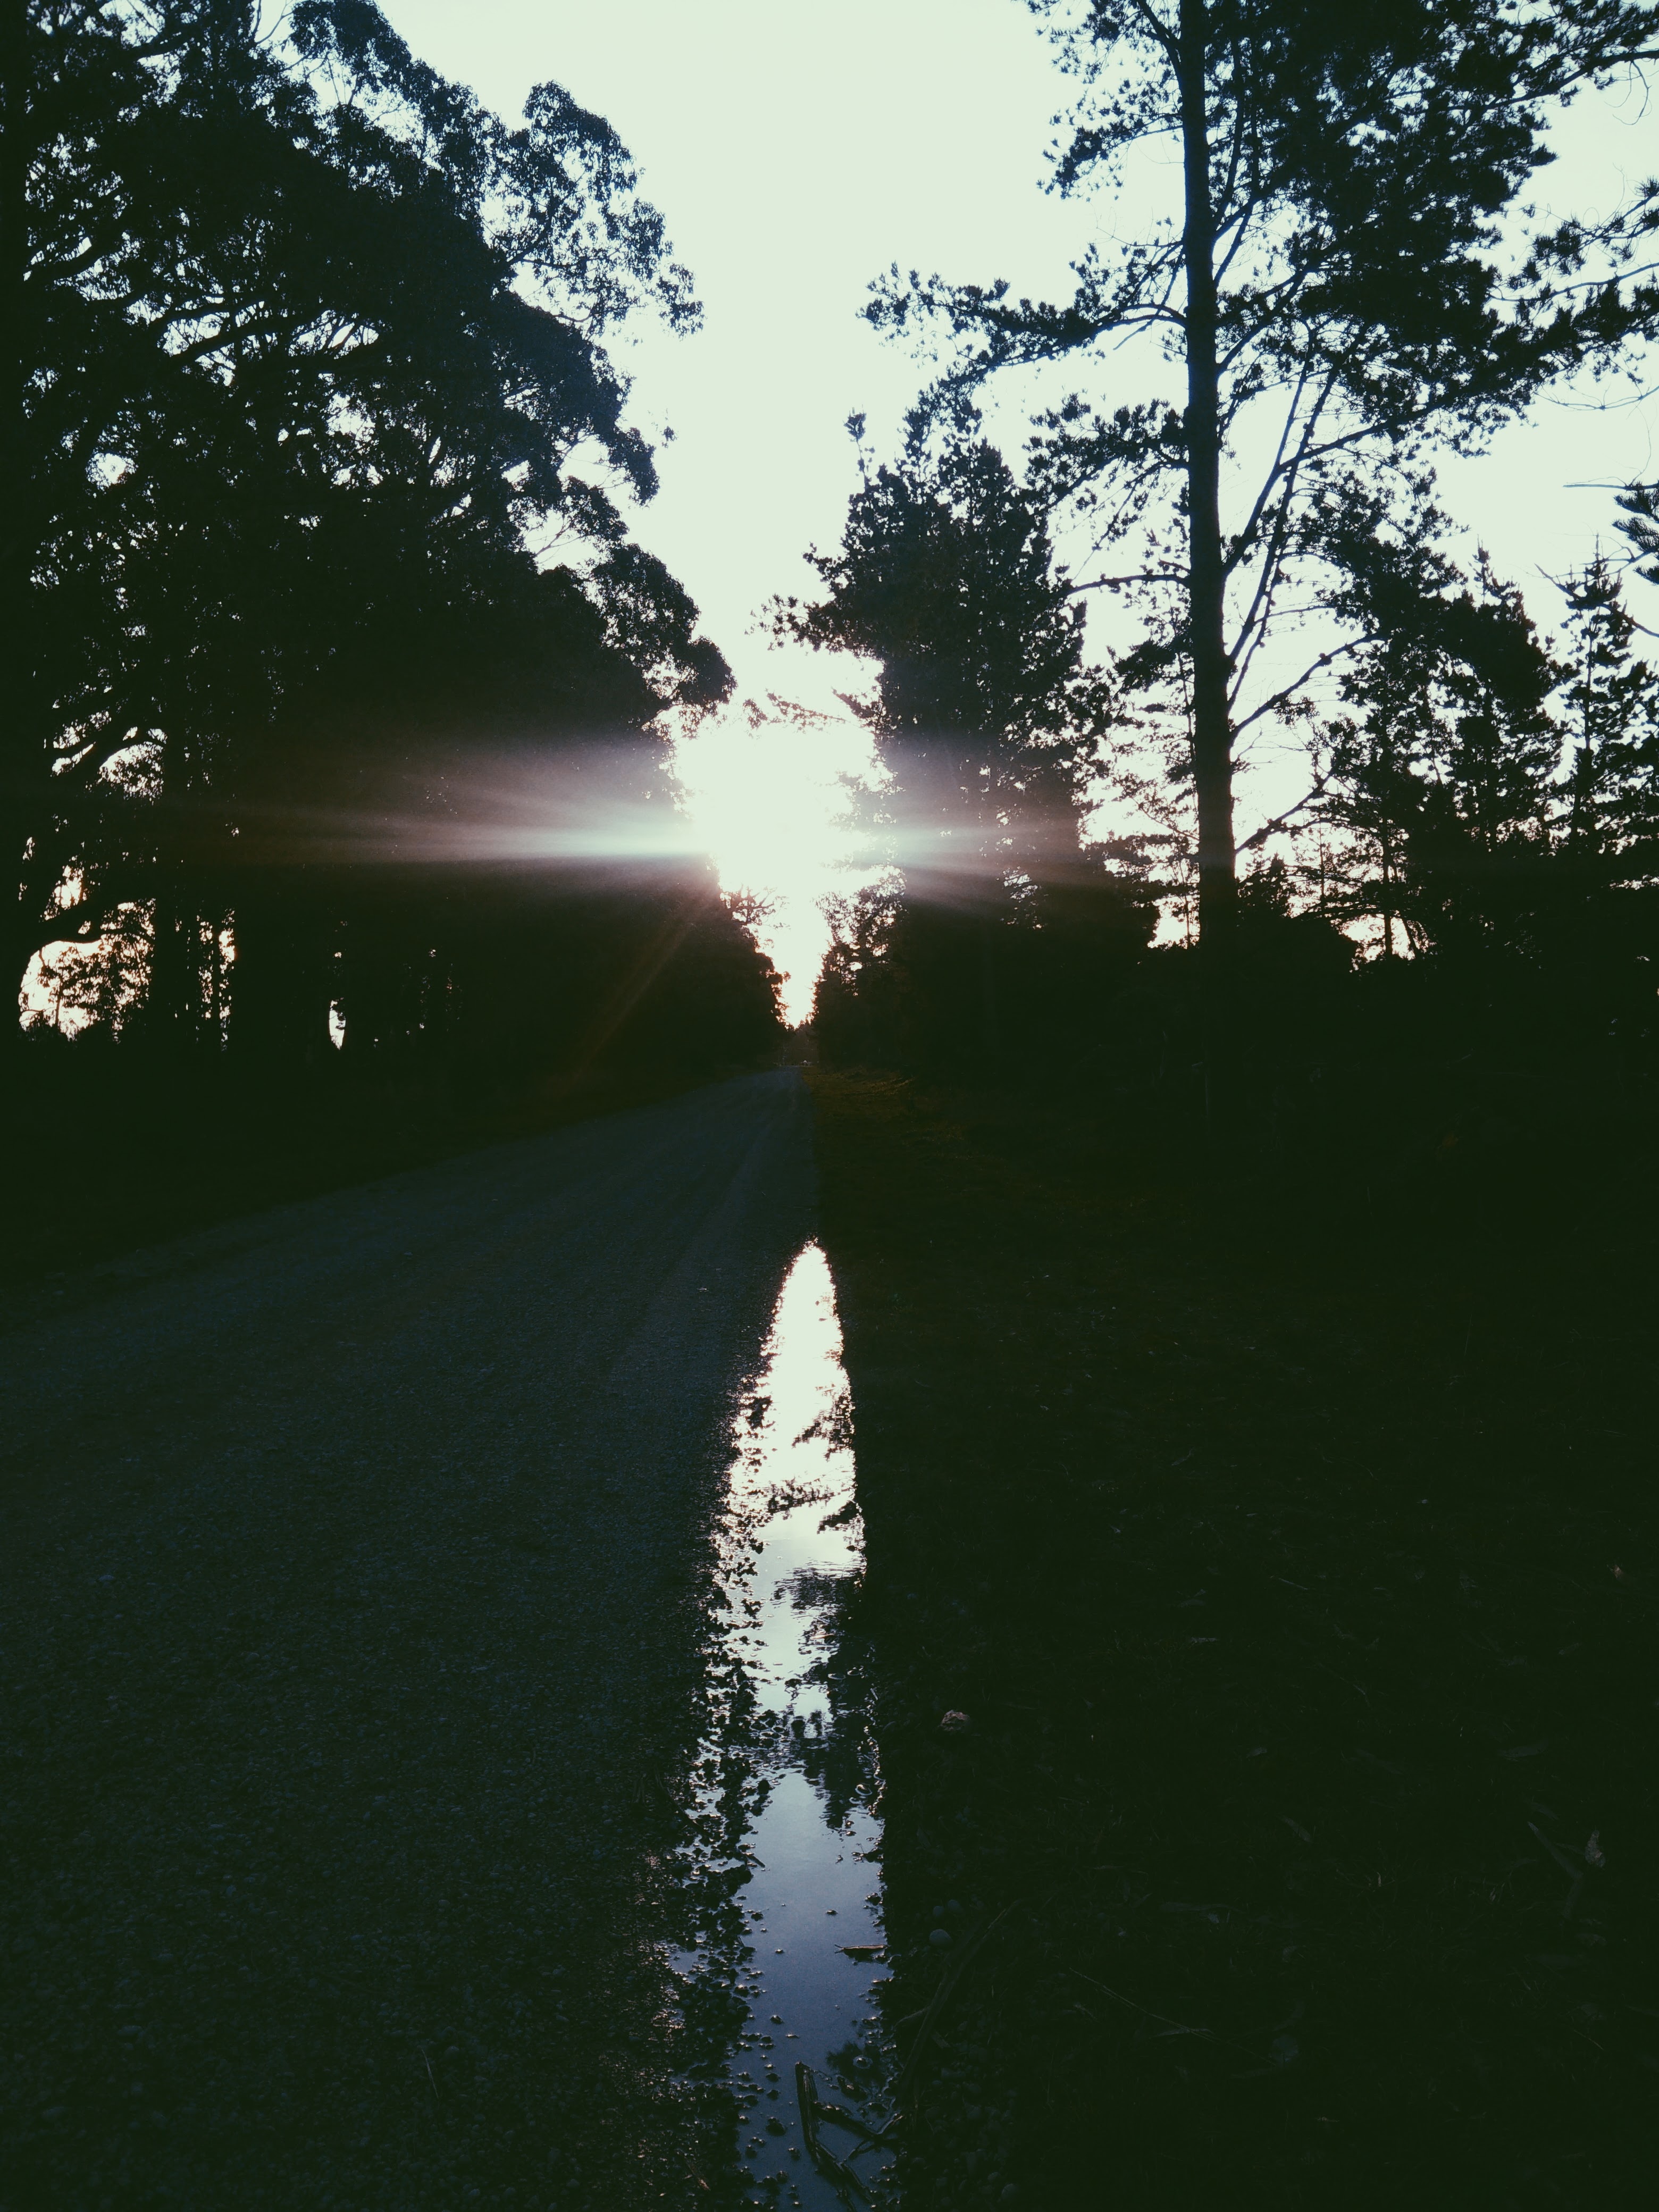
tree, water, nature, grass, light, sunlight, morning, leaf, flower, lake, reflection, atmospheric phenomenon, woody plant